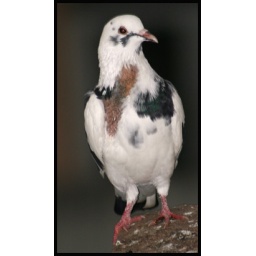
The white pigeon has a glitter in its eyes. The glitter is due to being photographed.